X-bar theory

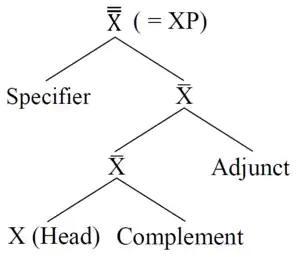
Figure 1

As in Figure 1, the phrasal category XP is notated by an X with a double overbar. For typewriting reasons, the bar symbol is often substituted by the prime ('), as in X'.